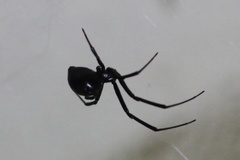
Species: Lactrodectus_hesperus